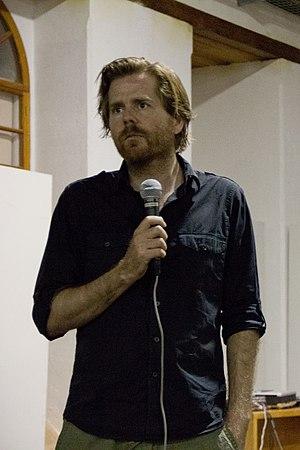
Janus Metz Pedersen, ou simplement Janus Metz, est un réalisateur, scénariste et producteur danois.